Lucy Nicolar Poolaw

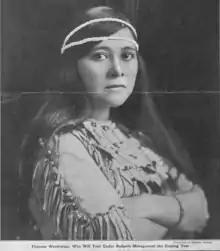
Lucy Nicolar Poolaw at the beginning of her touring career, from the cover of a 1916 publication.

Lucy Nicolar Poolaw (June 22, 1882 – March 27, 1969), also called Wa-Tah-Wa-So and billed as Princess Watahwaso, was a Penobscot and a performer on the Chautauqua and lyceum circuits.